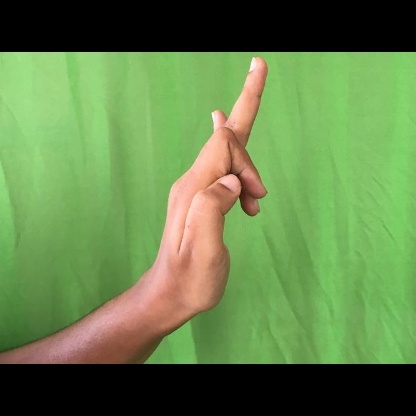
Mudra: Shukatundam